Chilliwack City Council

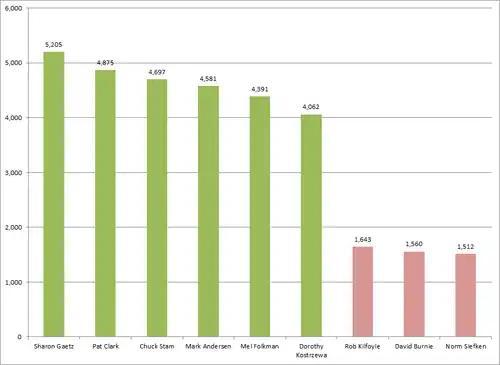
Chilliwack city council election results for 2005

A by-election was held on 20 September 2003 to fill the position formerly held by Councillor Bernie Cross, who died on 15 June 2003. The estimated eligible voter turnout was 7.8 percent, compared to an average turnout of 5 percent for municipal by-elections. The results were as follows: